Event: Nepal Earthquake
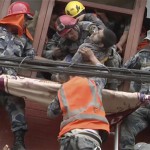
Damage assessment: damage